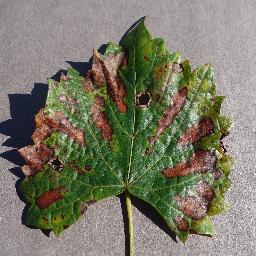
Label: Grape___Esca_(Black_Measles)